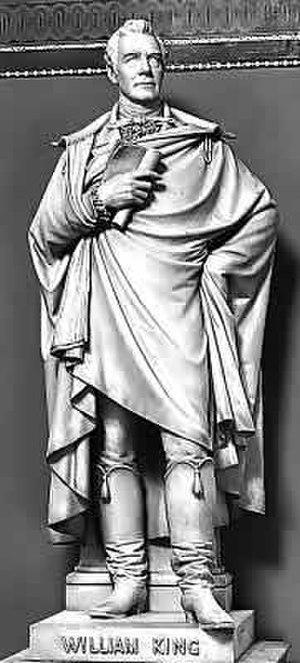
Le National Statuary Hall Collection des États-Unis d'Amérique est une collection de statues données individuellement par chacun des 50 États dans le but d'honorer deux de leurs plus honorables citoyens. Initialement située dans le Old Hall de la Chambre des représentants, une partie de la collection fut étendue autour du Capitole des États-Unis.